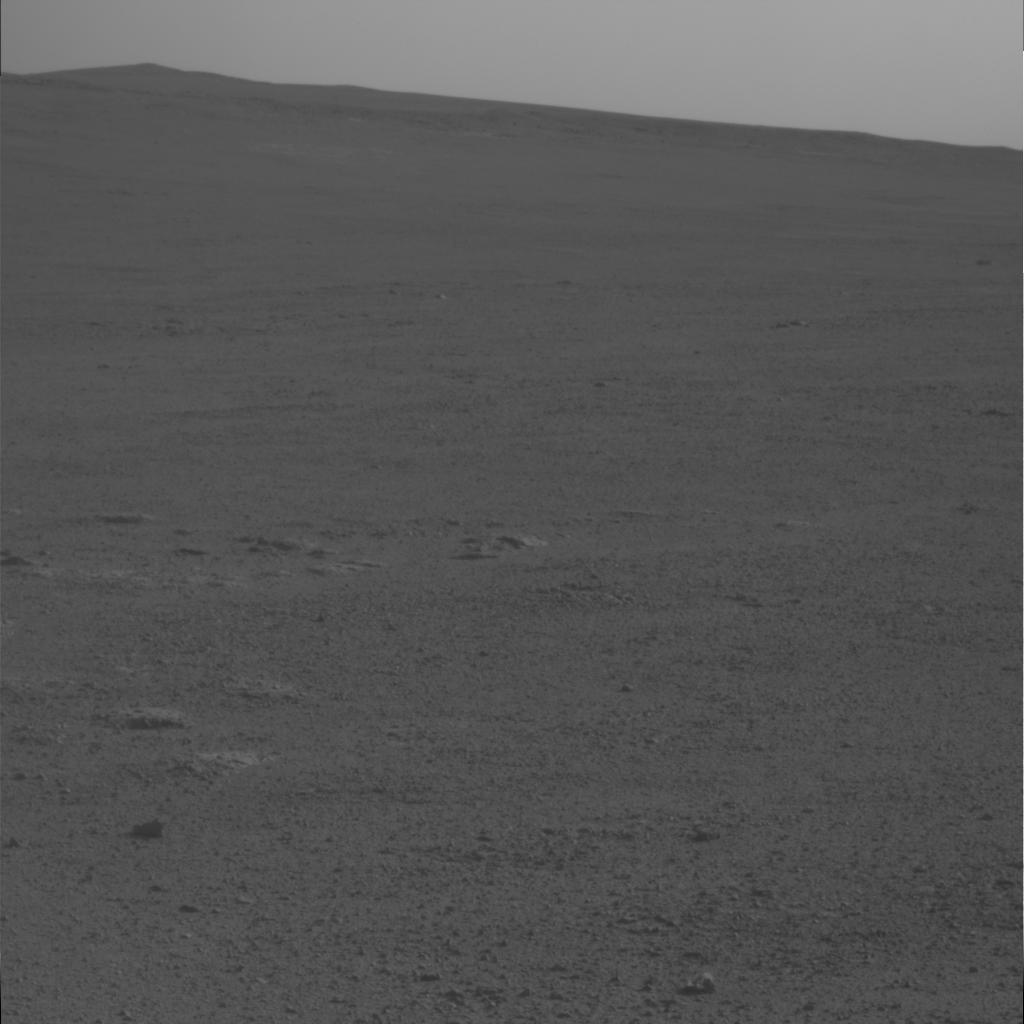
Surface features visible: Rock Outcrops, Clasts, Soil, Distant Vista, Sky